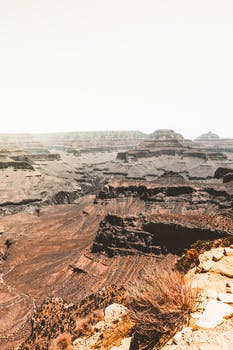
Label: No Watermark